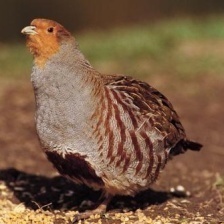
Species: GRAY PARTRIDGE
Scientific name: PERDIX PERDIX
ImageNet parent category: partridge